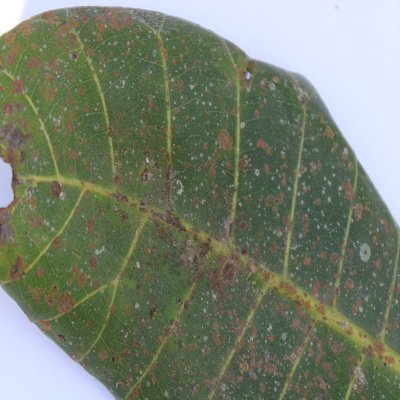
Crop: Cashew
Condition: red rust